Mignon Nevada

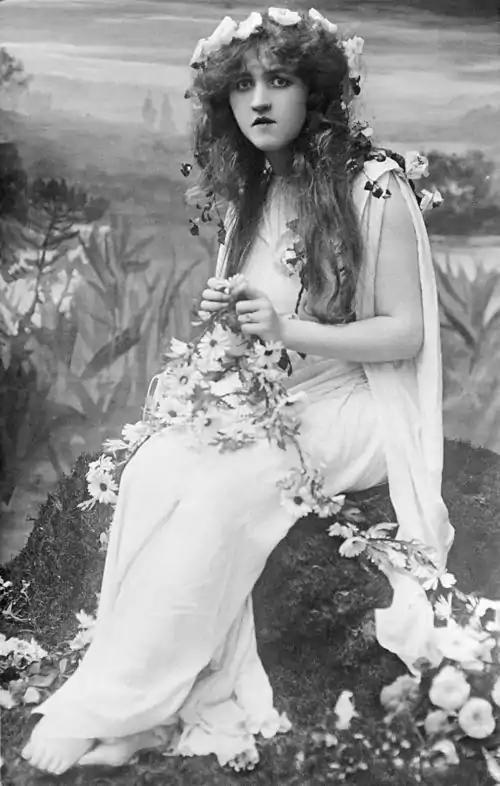
Mignon Nevada as Ophelia in Ambroise Thomas's opera, "Hamlet", circa 1910.

Mignon Nevada (14 August 1886 – 25 June 1971) was an English operatic soprano. She was born in Paris, daughter of the American operatic soprano Emma Nevada and her English husband Raymond Palmer. She was named after the title character of the 1866 opera "Mignon", written by her godfather, French composer Ambroise Thomas. Her voice was light and agile, and her mother trained her to be a coloratura soprano, although Sir Thomas Beecham thought this was a mistake and she should have been a mezzo-soprano instead.